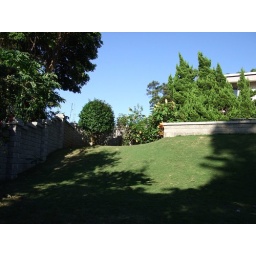
Morning backyard, change in light, blue sky